Pielisjoki

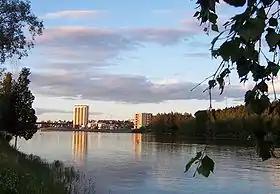

Pielisjoki (River Pielinen) is a long river in Eastern Finland. It is the sixth most fast-flowing river in Finland and the largest river draining into Lake Saimaa. The river connects the two largest lakes in North Karelia, Pielinen and Pyhäselkä (part of Greater Saimaa). The city of Joensuu is situated at the mouth of the river.